Richard W. Dorgan

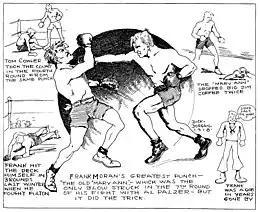
Cartoon panel from "The Broadside", which illustrated the article, "Fighting Sailors of the Past and Present: Frank Moran," by Jim O'Boyle. Dick's brother, Ike Dorgan, was Frank Moran's boxing manager.

In the seventh issue (May 10, 1918), there was a short article announcing the departure of Homer Conant, "the man who has done so much in so short a time with his gifted pen to improve the appearance of The Broadside," and the arrival of W. C. Hoople, "an artist of wide repute and distinguished ability."